Onapottan

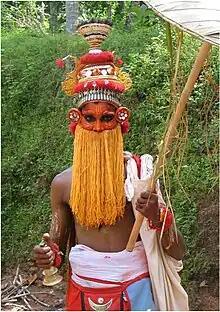
Onapottan wearing costume and props

Onapottan (Onesvaran) is a folk character that appears during the Onam season in North Malabar region of Kerala. The Onapottan visits the houses during the "Utradam" and "Thiruvonam" days of Onam.